Pro 18 World Tour Golf

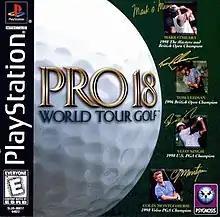

Pro 18 World Tour Golf is a video game developed by Intelligent Games and published by Psygnosis for Microsoft Windows and PlayStation in 1999.